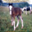
Label: horse